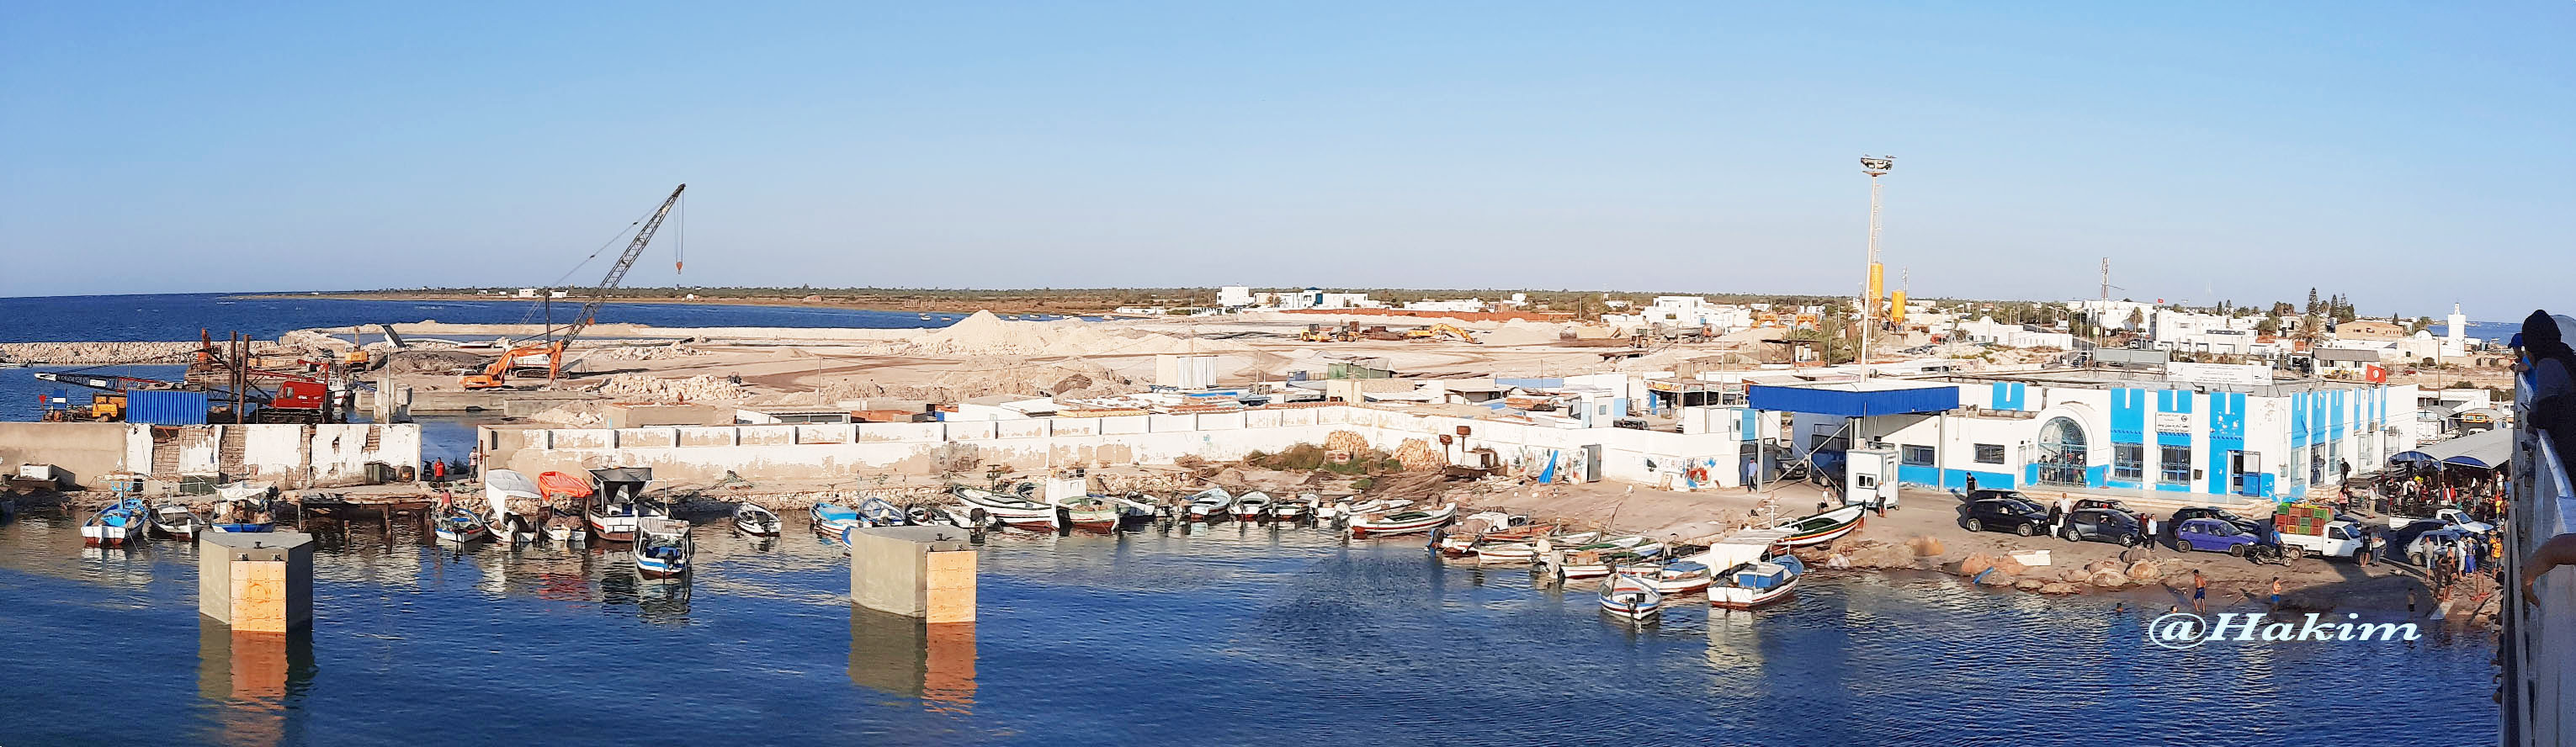
beach, sea, coast, water, ocean, horizon, dock, cloud, sunrise, sunset, boat, morning, shore, wave, lake, dawn, coastal, pier, river, travel, coastline, seaside, dusk, water transportation, sky, waterway, daytime, city, boating, human settlement, town, urban area, tourism, vehicle, metropolitan area, skyline, harbor, summer, vacation, recreation, leisure, channel, tourist attraction, watercraft, building, bank, metropolis, bay, downtown, coastal and oceanic, marina, reflection, blue, coastal and oceanic landforms, landscape, port, sand, ship, boats and boating equipment and supplies, inlet, village, rock, winter